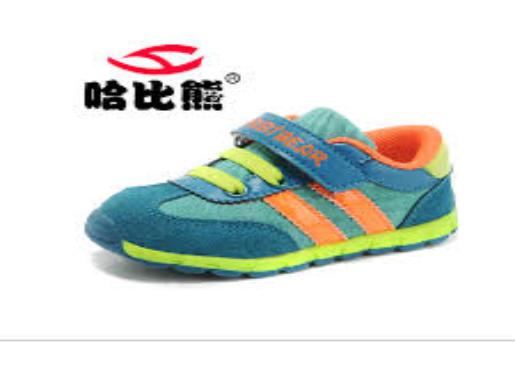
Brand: habixiong
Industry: Clothes